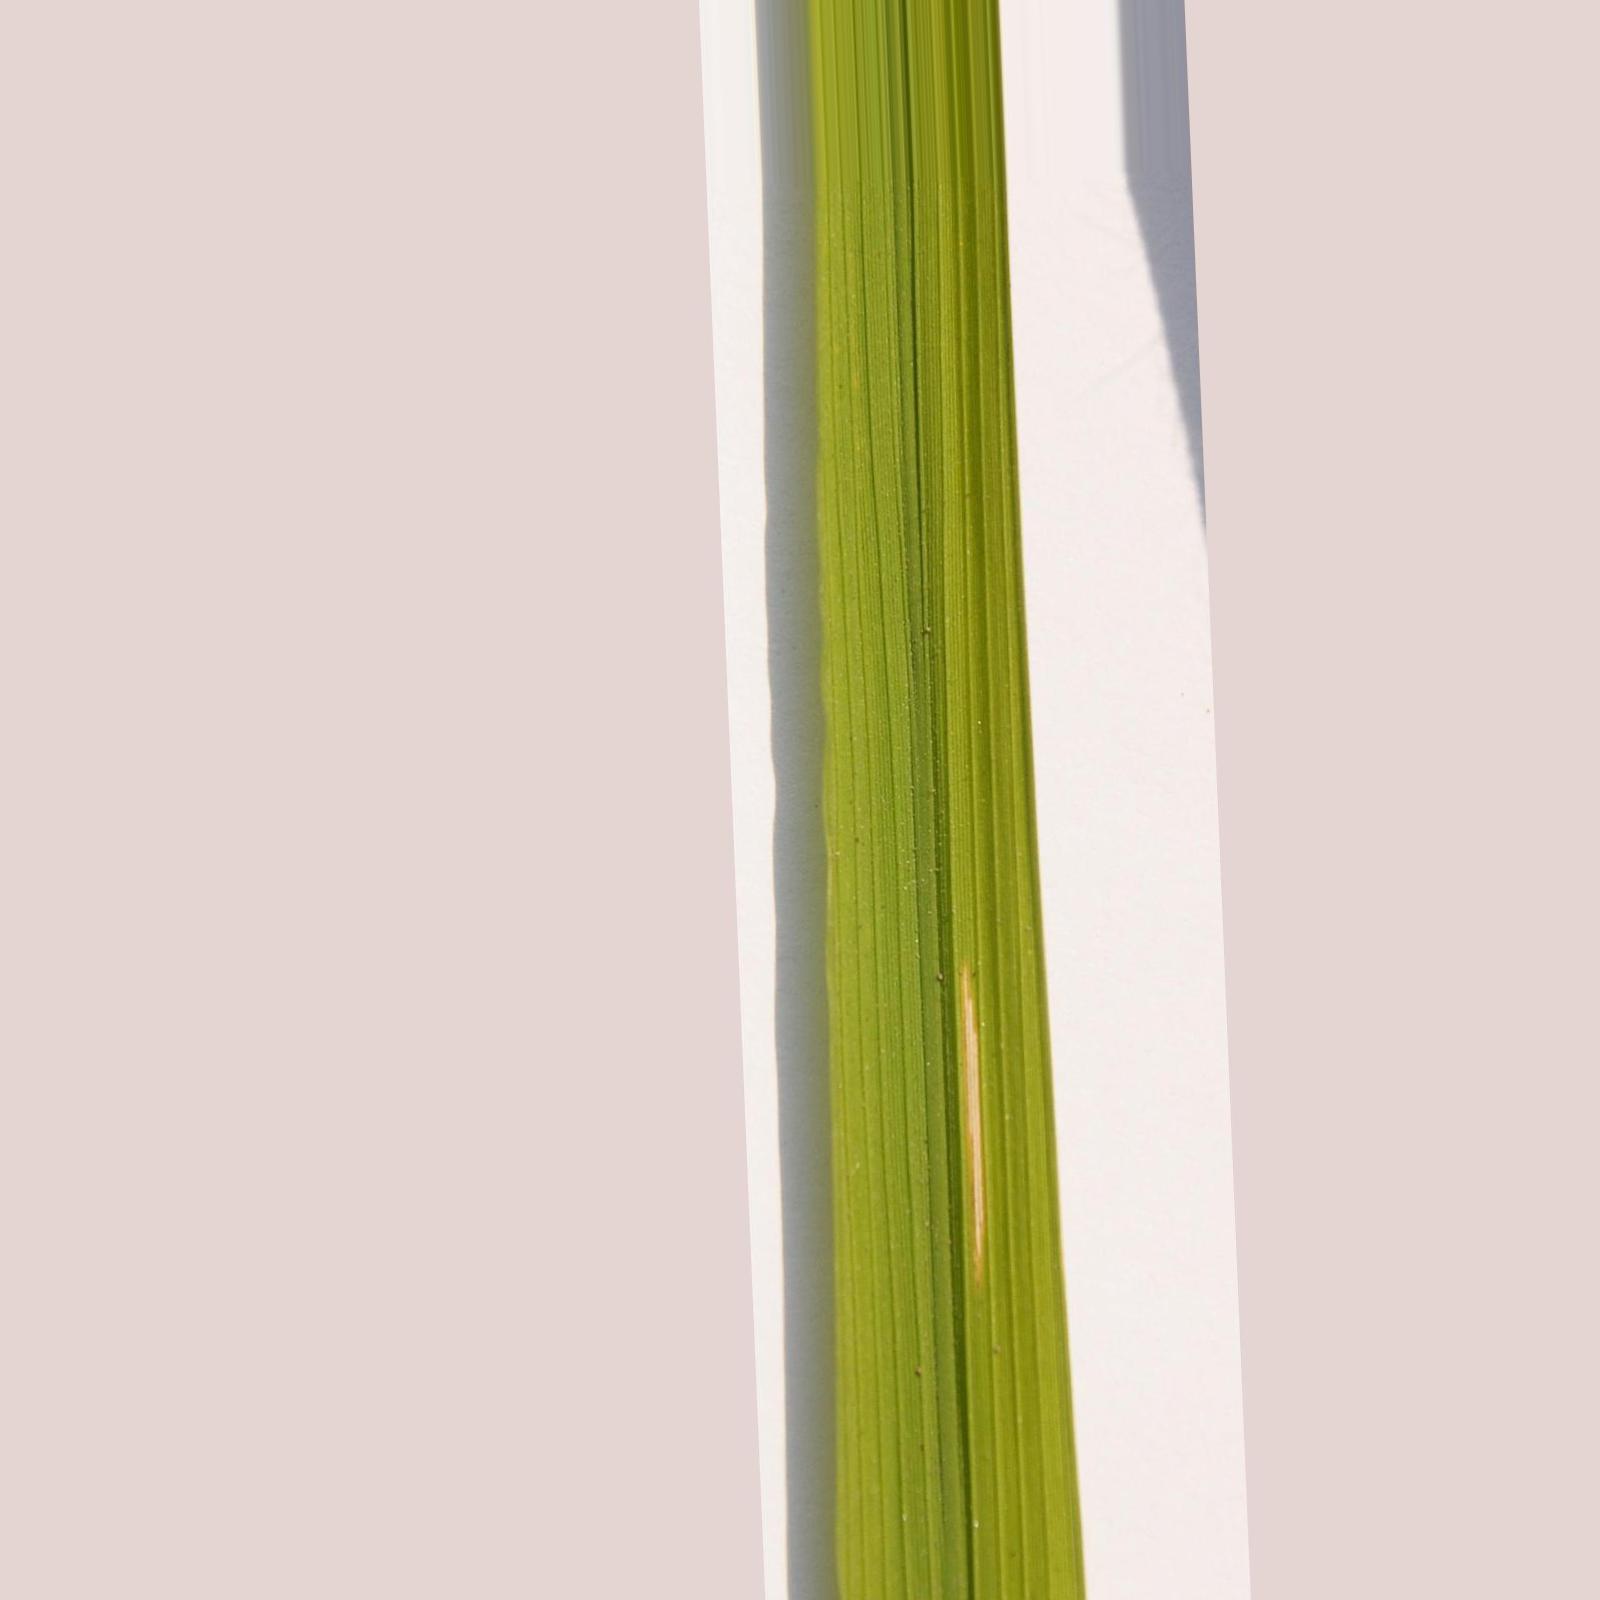
Nhãn: Bệnh Bạc lá (Bacterial leaf blight)